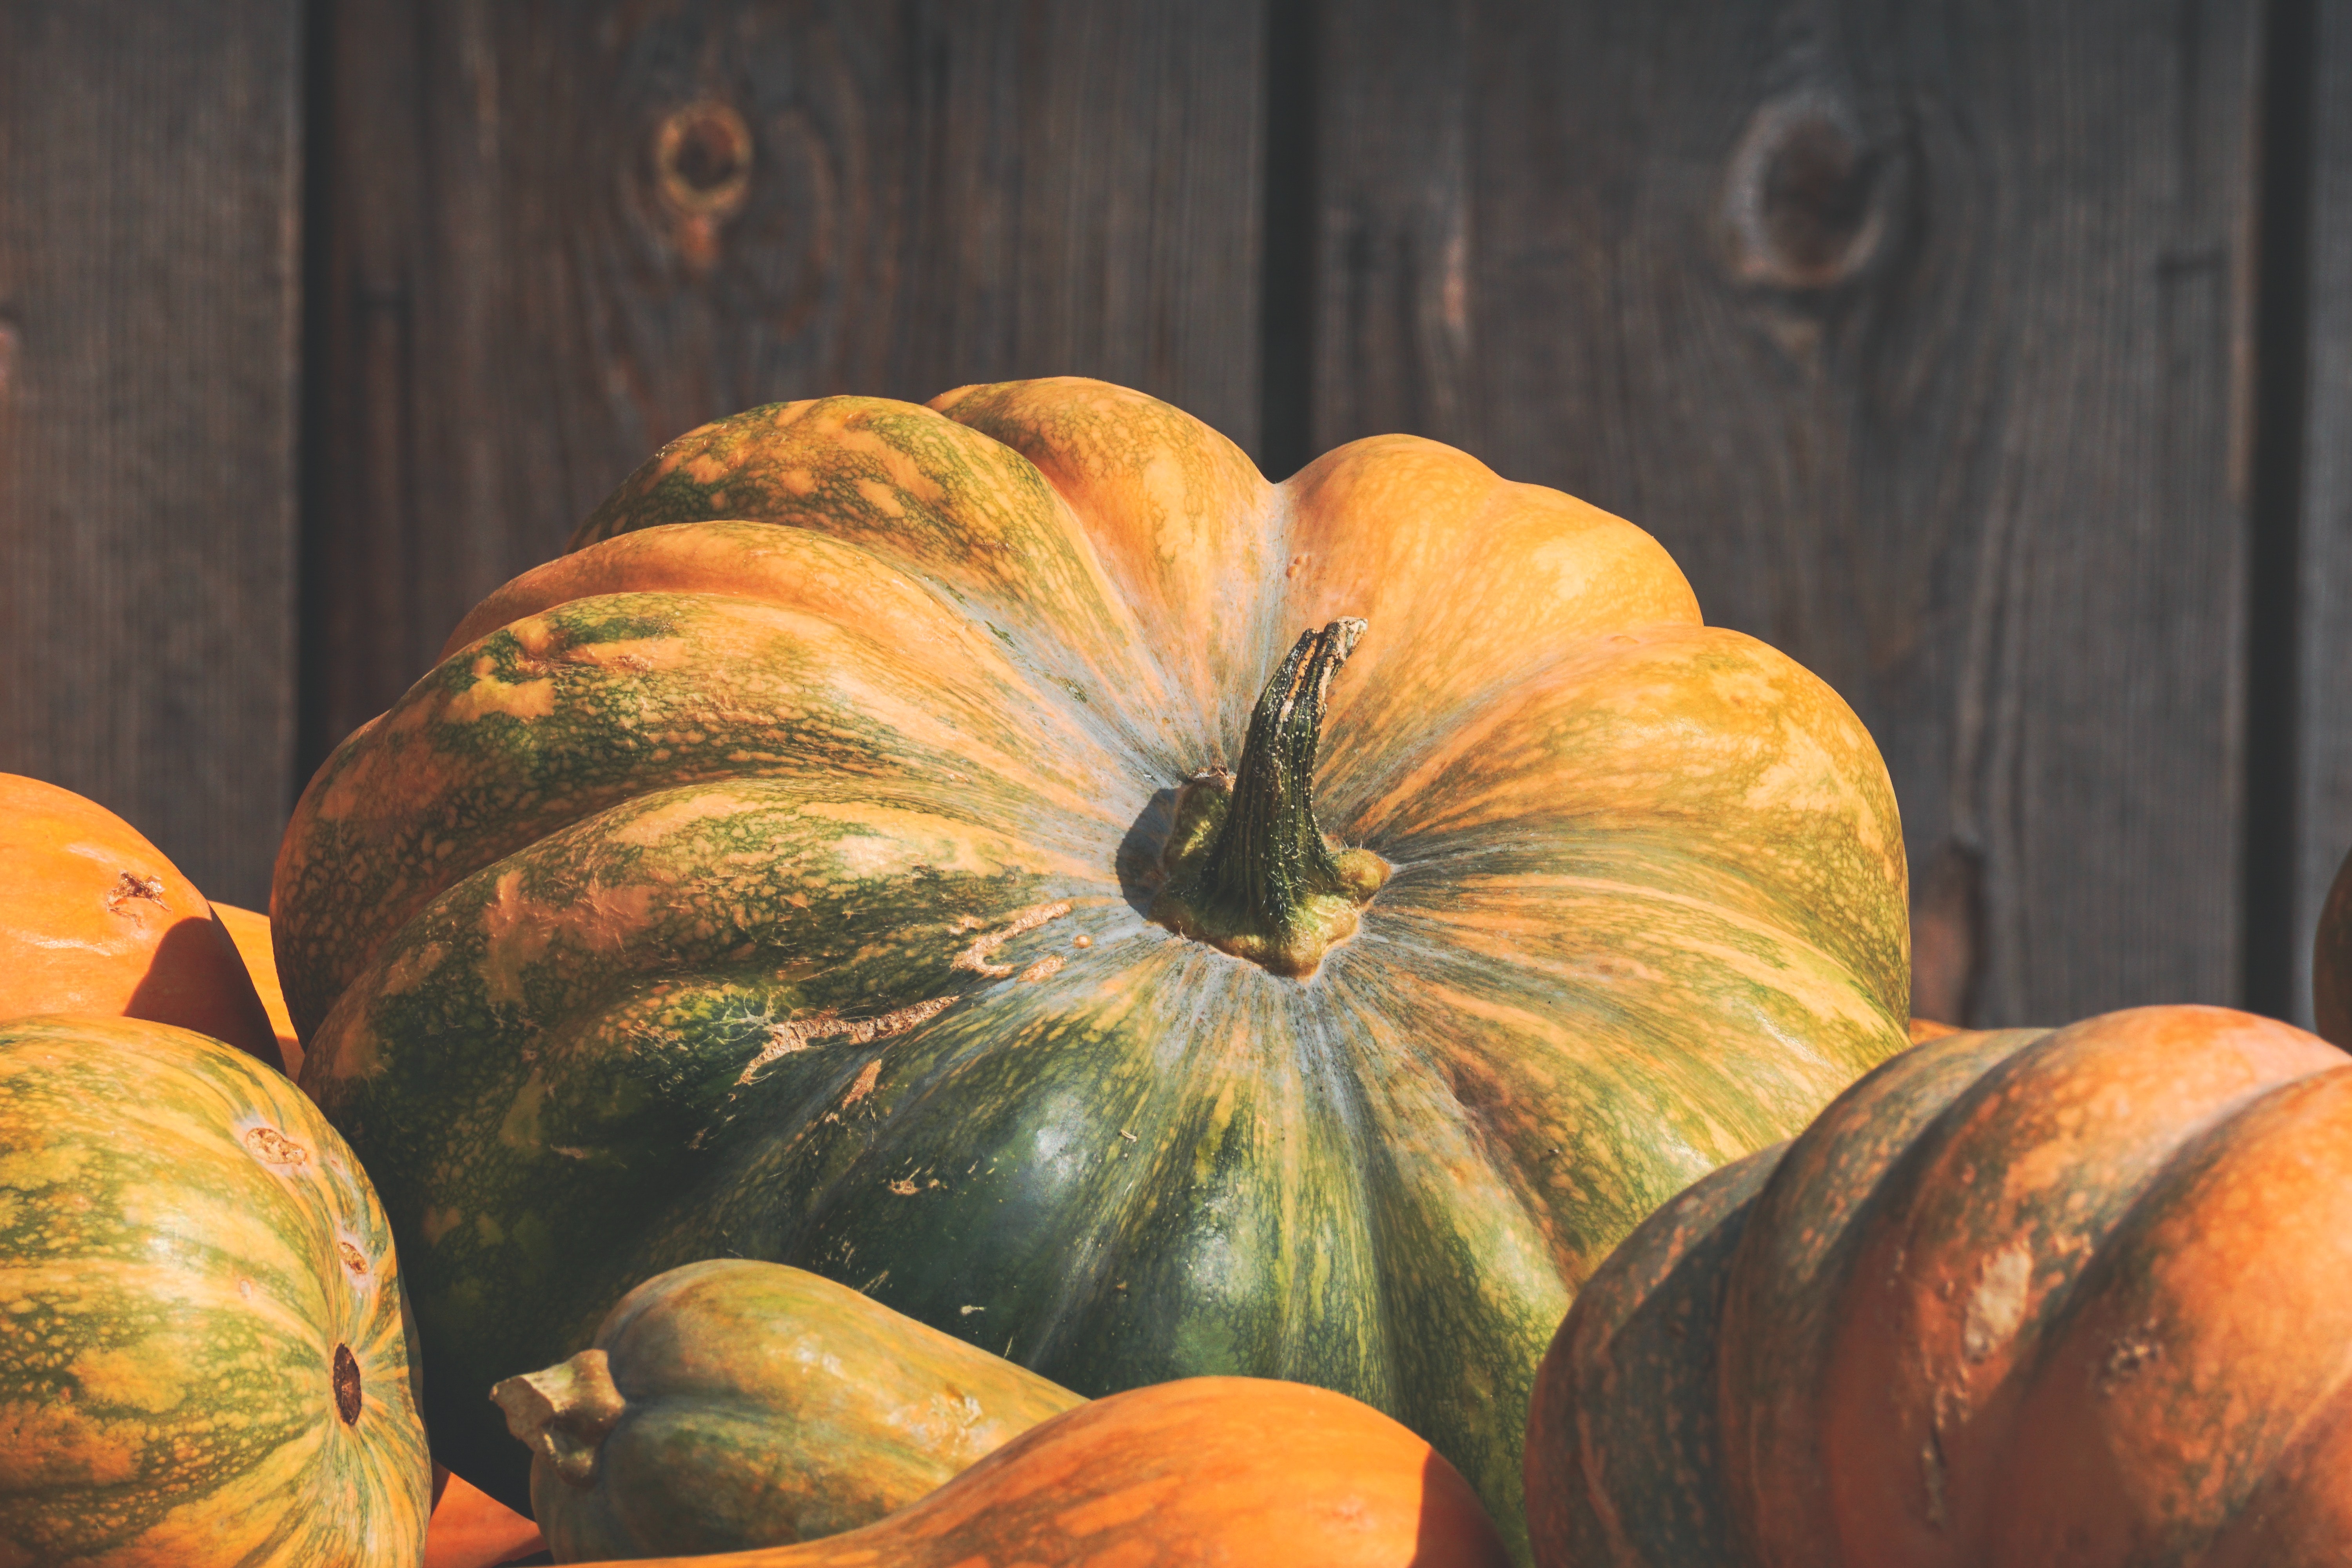
winter squash, cucurbita, pumpkin, calabaza, painting, still life, vegetable, still life photography, orange, gourd, squash, local food, fruit, acorn squash, cucumber, and melon family, plant, food, vegetarian food, natural foods, produce, photography, artwork, autumn, superfood